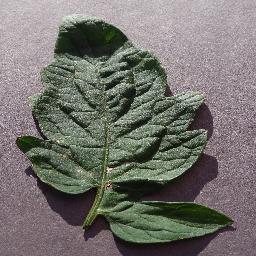
Label: Tomato___Target_Spot